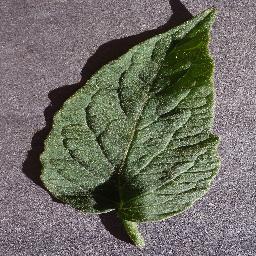
Label: Tomato___healthy